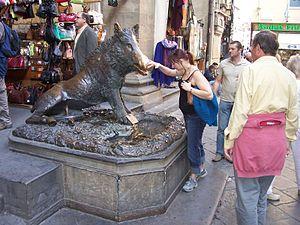
Florence. ""Il porcellino"" (XVIIe siècle sculpteur: Pietro Tacca, 1577-1640). Statue en bronze Statue en bronze créée d'après une copie romaine d'une œuvre grecque antique.
La Fontana del Porcellino ou plus simplement Il Porcellino est le surnom local que les Florentins donnent à la fontaine représentant un sanglier, réalisée en bronze par le maître baroque Pietro Tacca vers 1633 d'après une copie italienne de marbre d'un exemplaire hellénistique. Ce dernier, qui fut trouvé à Rome et transporté à Florence au milieu du XVIᵉ siècle par les Médicis, fut associé au sanglier de Calydon. Après avoir fait partie des collections grand-ducales à l'époque de la commande du bronze, l'original de marbre est maintenant exposé dans la section classique du musée des Offices.